Glasgow Corporation Tramways

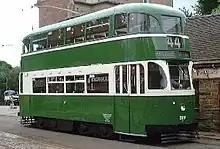
A "Green Goddess" tram (Liverpool Corporation no. 869) preserved at the National Tramway Museum

In 1953 and 1954, with the impending closure of Liverpool's tram system (in 1957), 46 of that city's relatively modern streamlined bogie trams were purchased by Glasgow Corporation to replace some of the ageing Standard cars. The acquired cars had been built in 1936-37 and were contemporaries of Glasgow's own Coronation trams, with which they were inevitably compared. At , they were longer than the Coronations; accordingly they were normally confined to only two routes (15 and 29) with relatively few sharp curves. They were not wholly successful in Glasgow as their original construction had not been as robust as that of the Coronations, and with the running down of the Liverpool system they had been allowed to deteriorate into a poor condition. They therefore gave only a few more years service in Glasgow and the last was withdrawn in July 1960, more than two years before the final closure of the tramway system. One Green Goddess (Liverpool no. 869 / Glasgow no. 1055) is preserved at Crich in Liverpool livery.